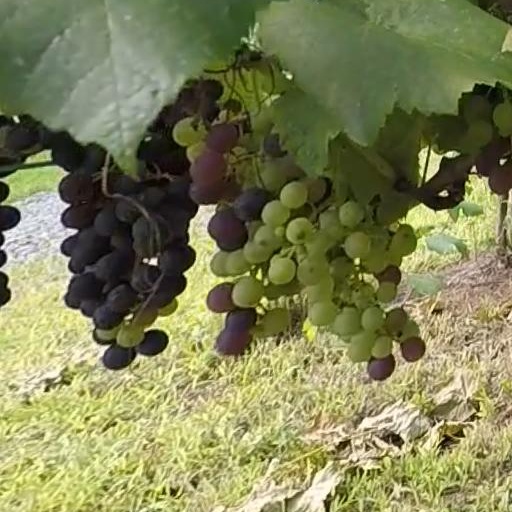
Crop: grape